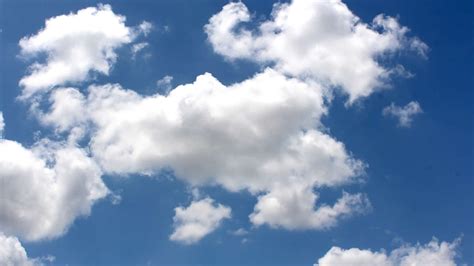
Weather: cloudy or overcast